Hurricane Dora (1999)

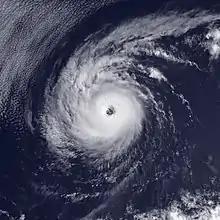
Hurricane Dora near its initial peak intensity on August 10

Later on August 11, the NHC predicted relatively slow weakening beginning in about 24 hours, as the storm would cross over slightly colder sea surface temperatures in the wake of Hurricane Eugene. However, at 00:00 UTC on August 12, Dora attained its peak intensity with maximum sustained winds of 140 mph (220 km/h) and a minimum barometric pressure of . At the time of peak intensity, the hurricane featured a diameter eye, surrounded by cloud tops with temperatures of . Six hours later, Dora weakened slightly due to an eyewall replacement cycle, but re-attained peak intensity by 12:00 UTC. The cyclone again fell below peak intensity at 12:00 UTC on August 13 due to cooler waters and increasing wind shear. Dora weakened to a Category 3 about six hours later, as the eye became cloud-filled and surrounding cloud tops warmed.